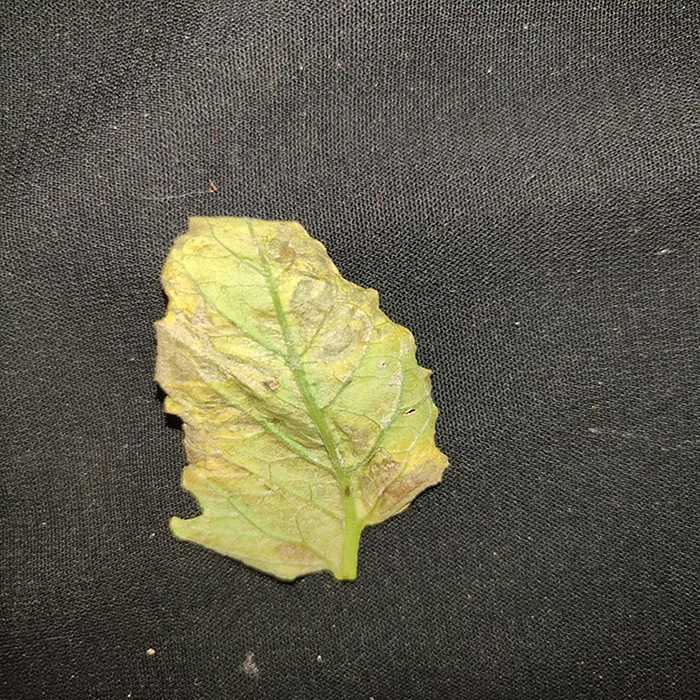
Plant: Tomato
Label: Tomato Bacterial spot